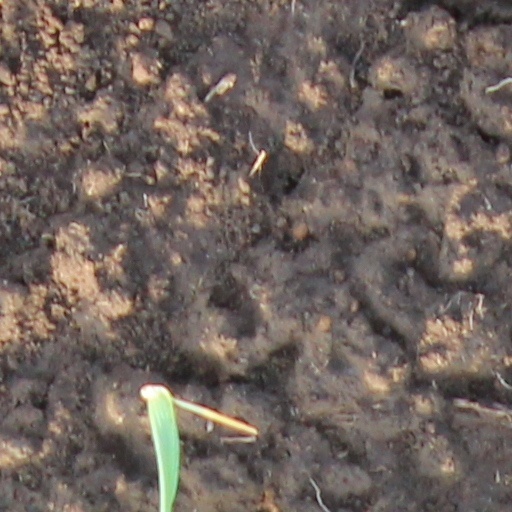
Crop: wheat